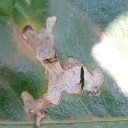
Label: Miner